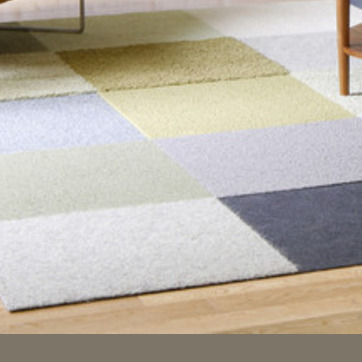
Material: carpet